James James

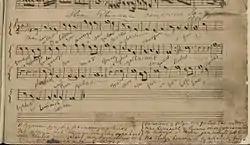
The earliest manuscript of "Hen Wlad Fy Nhadau" in the hand of the author, Evan James, 1856

James was born on 4 November 1832, at the 'Ancient Druid Inn', Hollybush, in the parish of Bedwellty, Monmouthshire. He was the son of Evan James (1809–1878) and Elizabeth Stradling of Caerphilly. His father, a Welsh poet who wrote under the pen-name of "leuan ab lago", moved with his family to Pontypridd, where he carried on the business of weaver and wool merchant, in about 1844. His son James assisted him in the business.